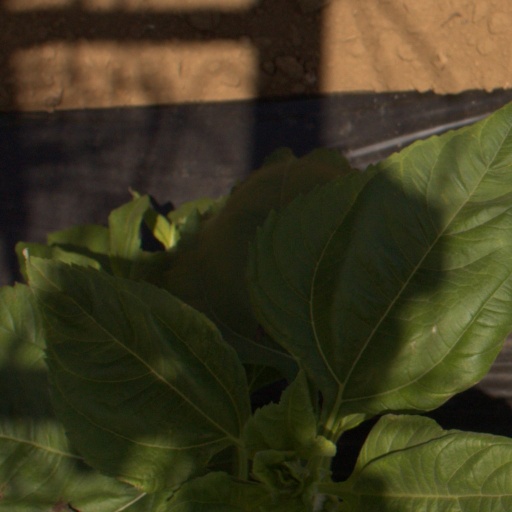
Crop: Jerusalem artichoke